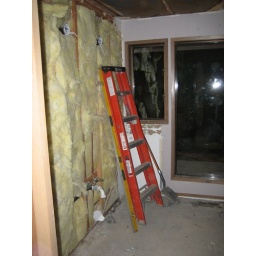
The entire sink cabinet is completely gone, as is the full edge-to-edge mirror that was behind and above it.